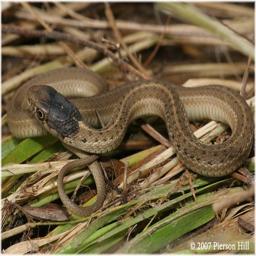
Animal: snakes